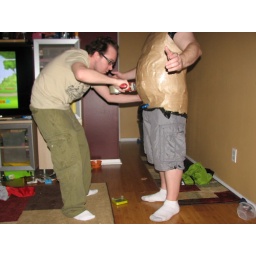
taping over the paper tape with some left over clear packaging tape.